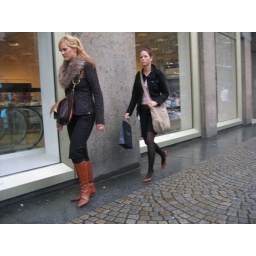
Amsterdam girls in brown shoes